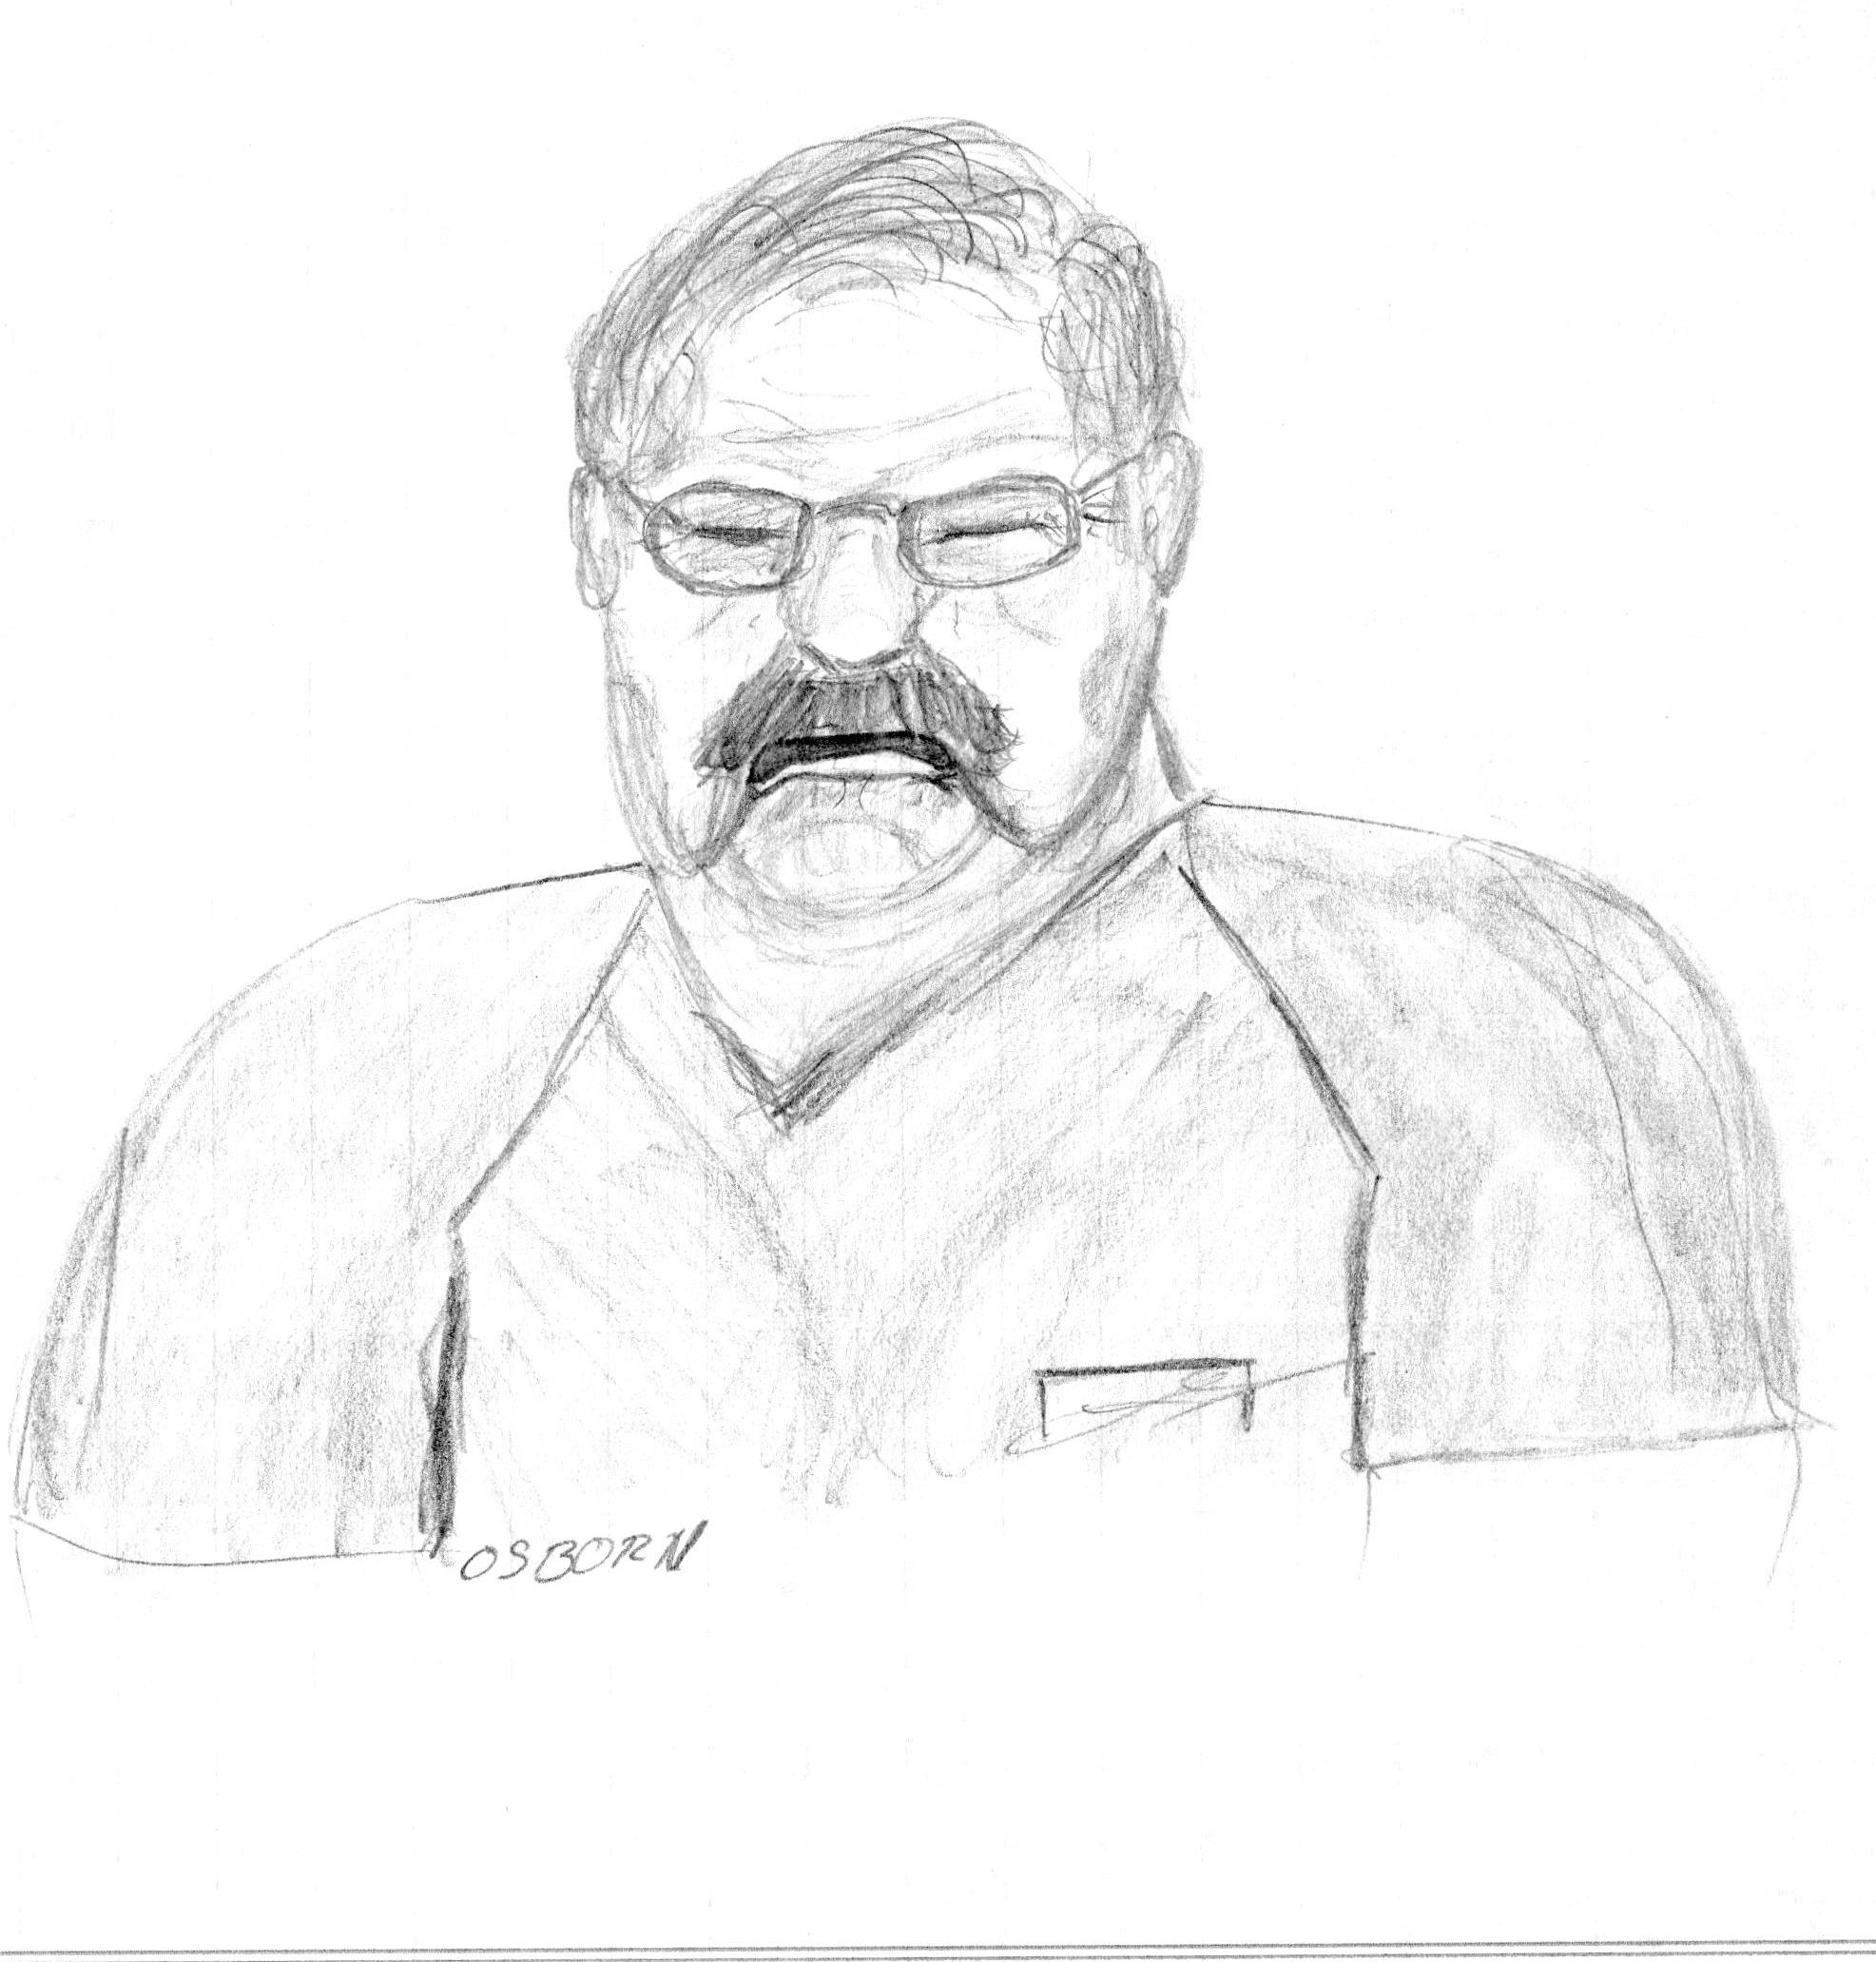
hand, man, creative, black and white, portrait, collection, symbol, artistic, black, artwork, watercolor, face, nose, art, sketch, drawing, creativity, illustration, design, head, angry, draw, crying, cartoon, pencil drawing, doodle, hand drawn, hand drawing, line art, figure drawing, torgerson